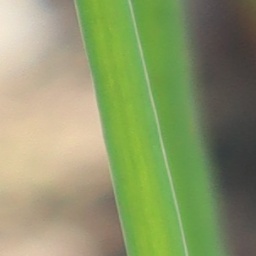
Label: healthy